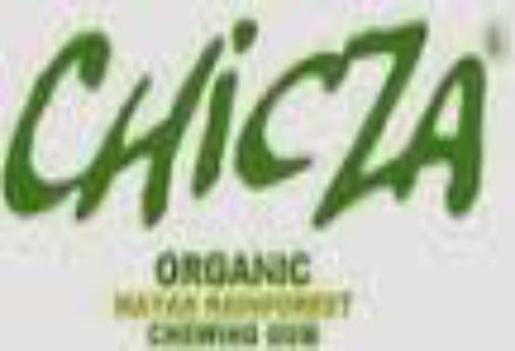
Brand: chicza
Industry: Food